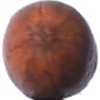
Label: Nut Pecan 1